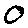
Label: 0